United Kingdom labour law

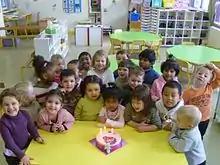
UK employers are reimbursed by the government when employees take paid leave for child care.

Unlike the rules for Value Added Tax Act 1994, where consumers must see the prices they actually pay after tax, there is currently no requirement for workers to see the final wages they will actually earn after income tax, and National Insurance contributions. Under the Income Tax Act 2007, as amended each year by the Finance Acts, in 2019 the 'personal allowance' with 0% was up to £12,500 in income, a 'basic rate' of 20% tax was paid on £12,500 to £50,000, a higher rate was 40% on income over £50,000, and a top rate of 45% over £150,000. The top rate of income tax has been dramatically cut since 1979, while taxation for the richest people, who receive most money through capital gains, dividends, or corporate profits has been cut even further. People will be classified as liable to pay income tax whether or not they work through a company. From 2015 to 2019, the "personal allowance" was linked to the minimum wage, but only up to 30 hours a week of pay (as if people usually had a three-day weekend). This link was cut, and there is no personal allowance for National Insurance contributions, which fund the state pension, unemployment insurance (now partly the universal credit), and the insolvency fund. While self-employed people generally pay the same income tax (albeit with more exemptions and deductions) they pay 9% in National Insurance contributions, while an employee pays 12%. In addition, the employee's employer makes a standard 13.8% contribution, while the "self-employed" person has no employer to make such a contribution. These disparities give a large incentive for employers to misrepresent true employment status with "sham self-employment".